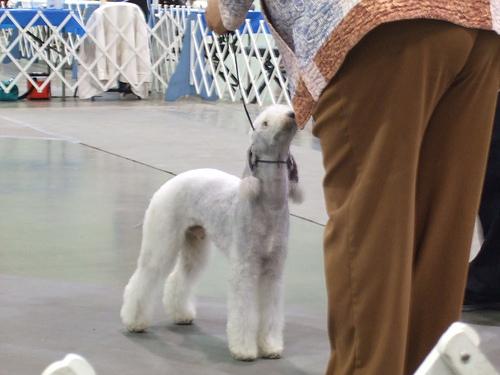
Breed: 214-n000033-Bedlington_terrier